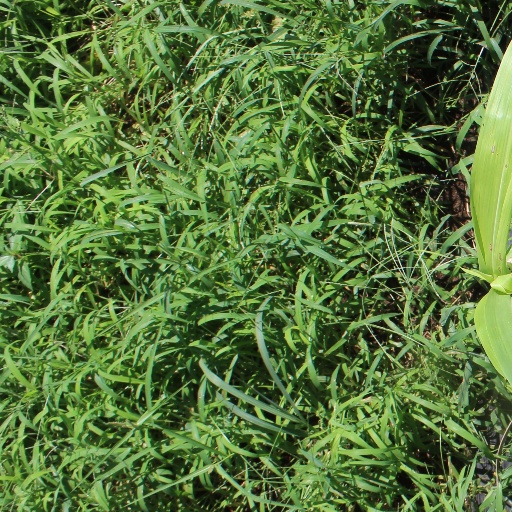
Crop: sorghum